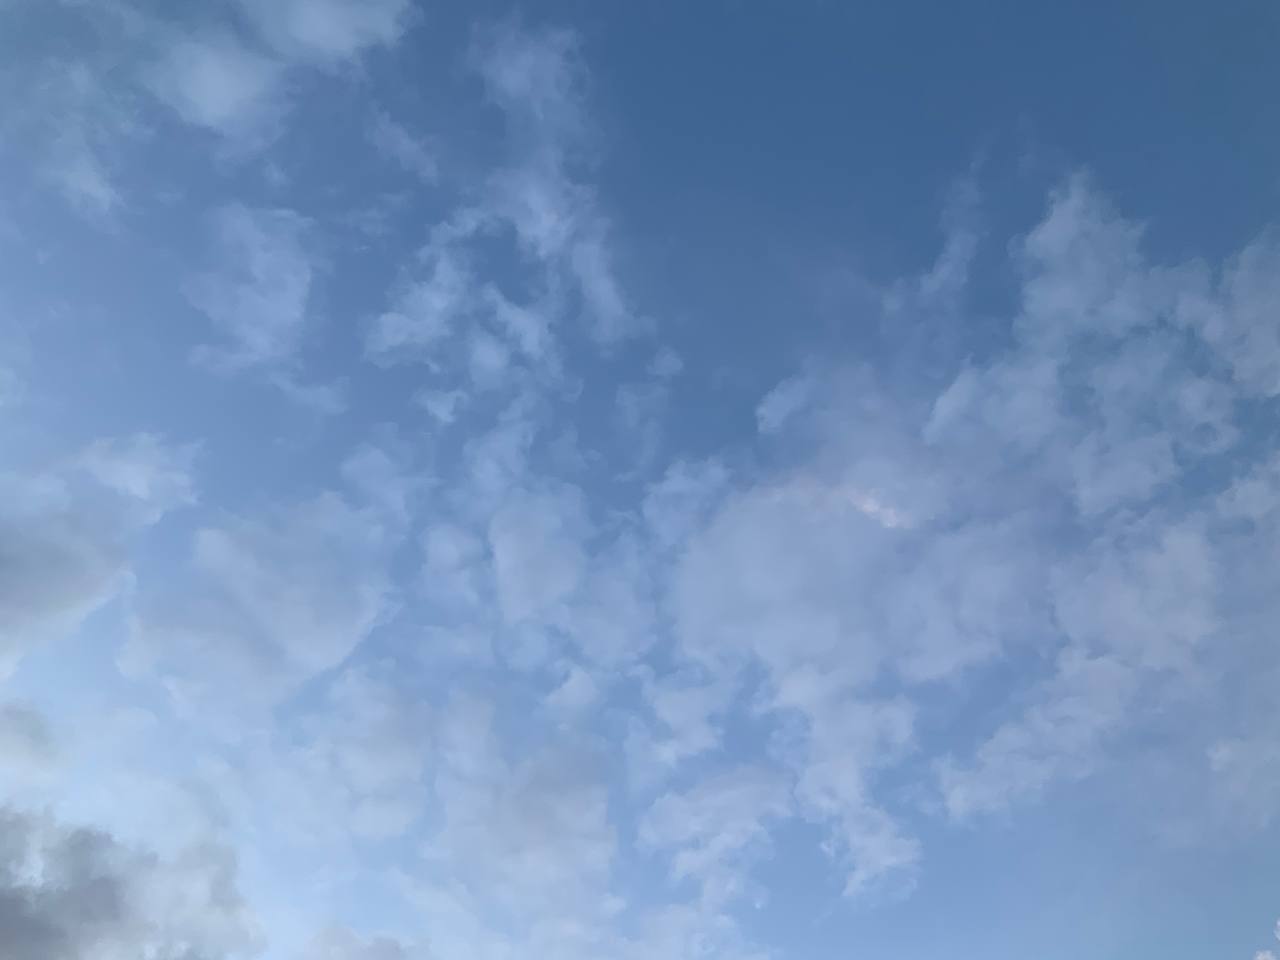
Cloud type: Stratus